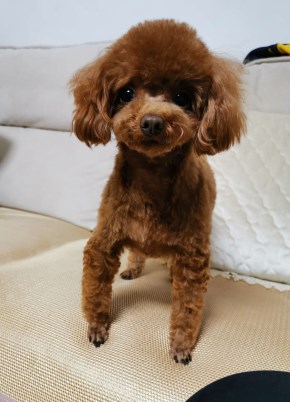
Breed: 7449-n000128-teddy